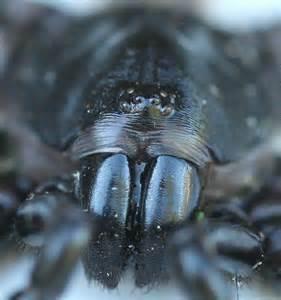
spider